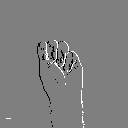
ASL letter: m